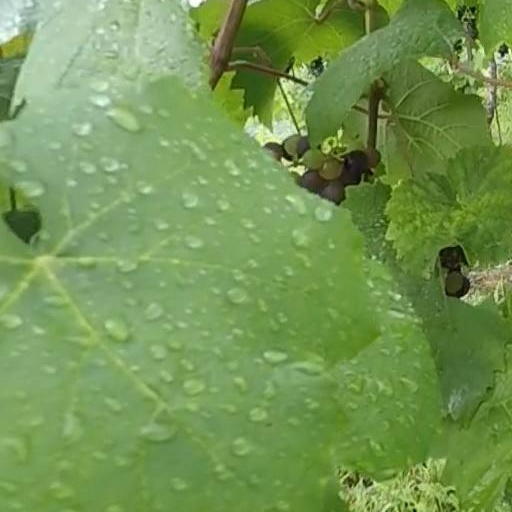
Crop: grape